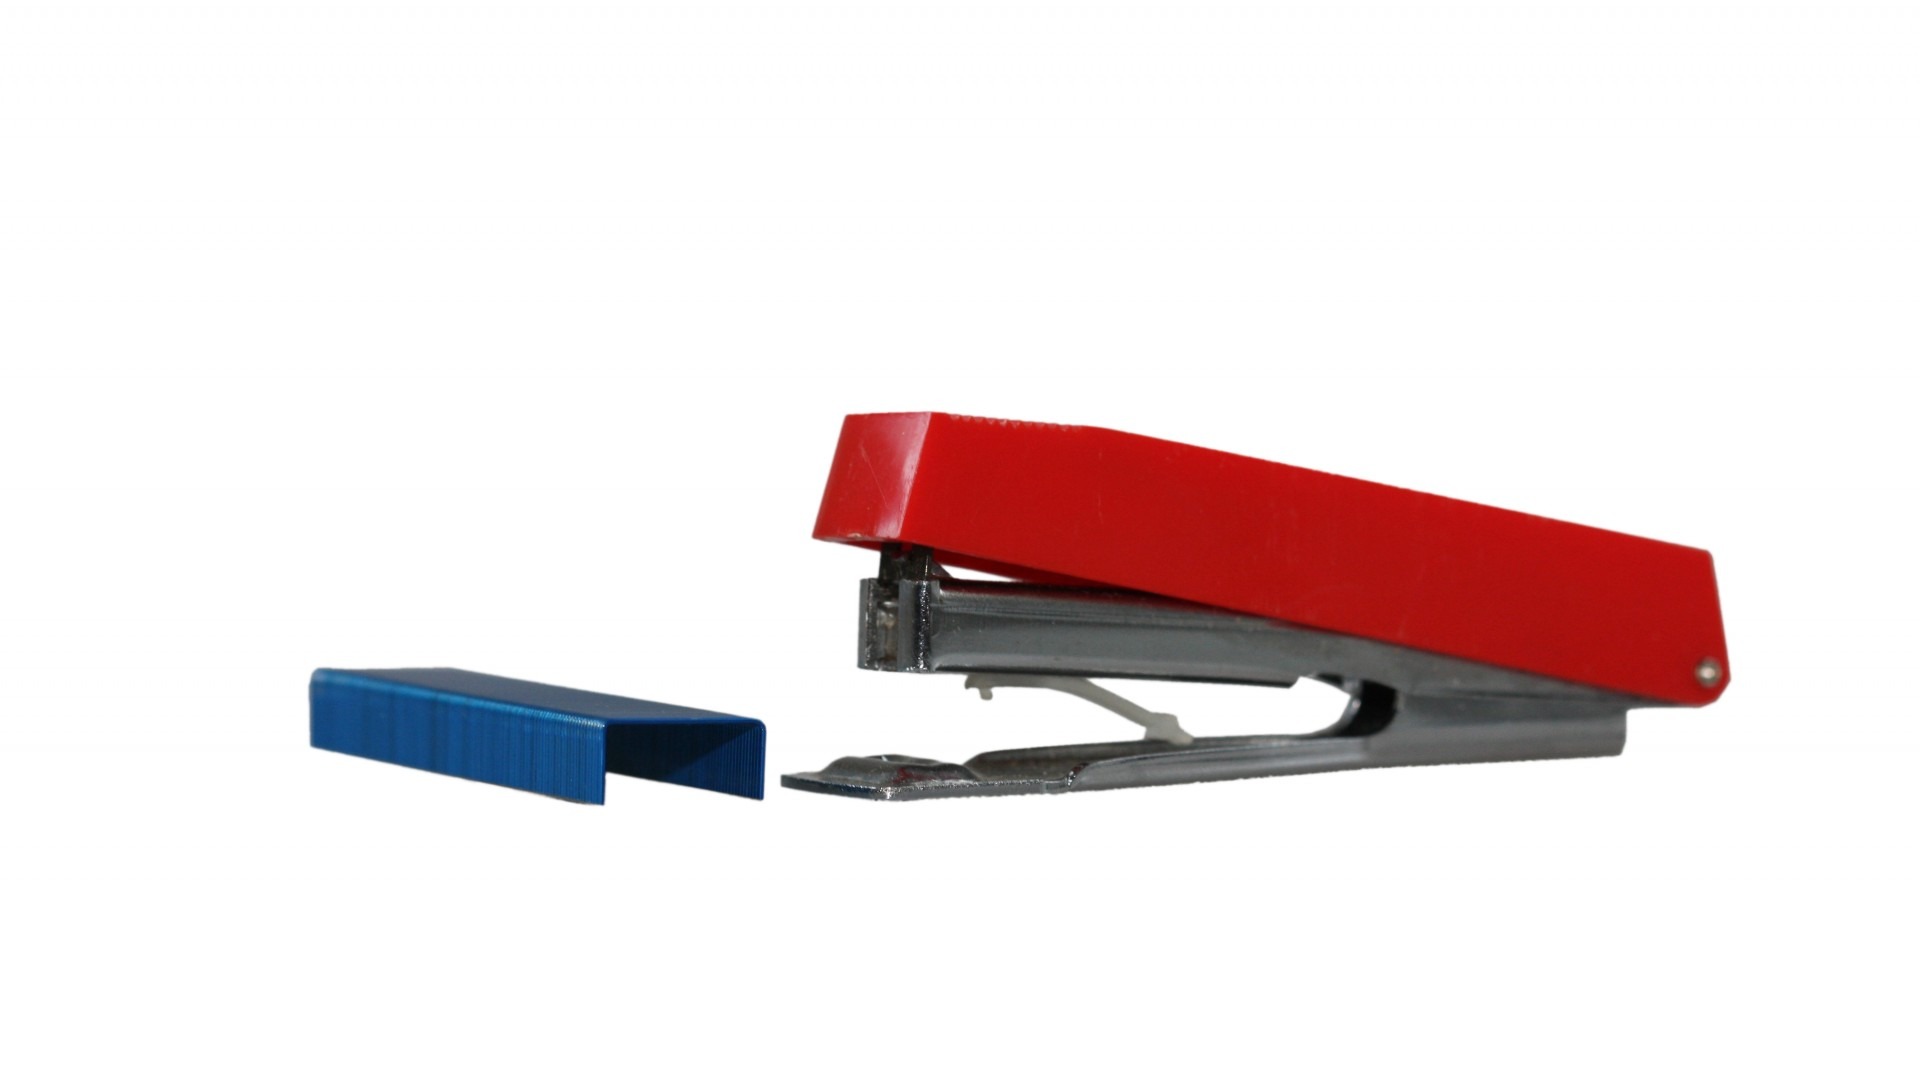
white, isolated, red, equipment, background, glasses, armrest, staples, stapler, office equipment